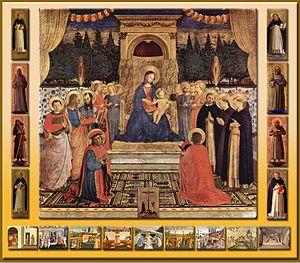
reconstitution hypothétique du retable de San Marco de Fra Angelico
La liste des œuvres de Fra Angelico présente la liste des œuvres connues du peintre Guido di Pietro, resté célèbre sous le nom de Fra Angelico.
La Pala di San Marco, dite aussi Compianto della Croce al Tempio, est une peinture à tempera sur panneaux de bois, réalisée par Fra Angelico aux environs de 1440.
Une reconstitution est, dans le domaine de l'art, la recréation d'une œuvre au moins partiellement perdue. Il ne faut pas la confondre avec la restauration d'une œuvre d'art.